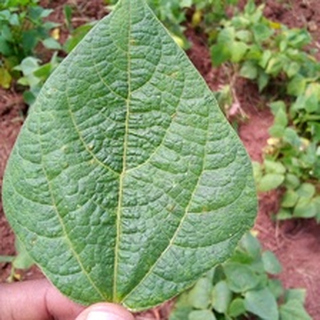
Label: healthy_bean